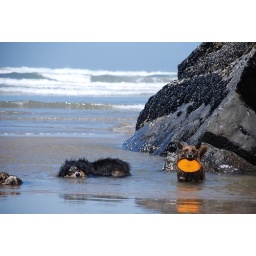
Ryu kinda looks like a water buffalo / hippopotamus / elephant in a mud puddle.